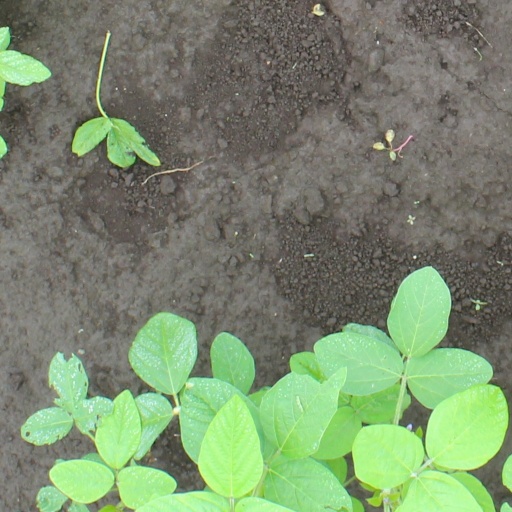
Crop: soybean